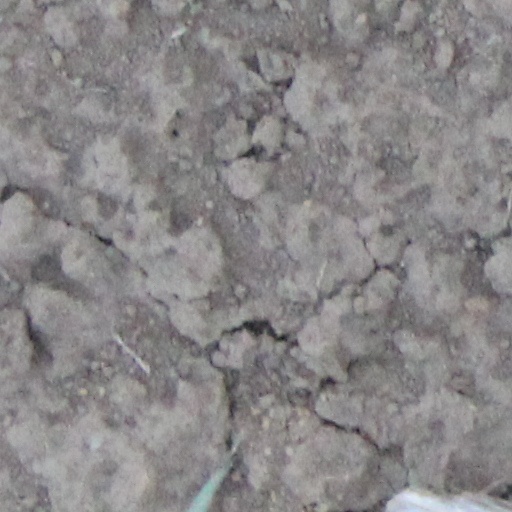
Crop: wheat